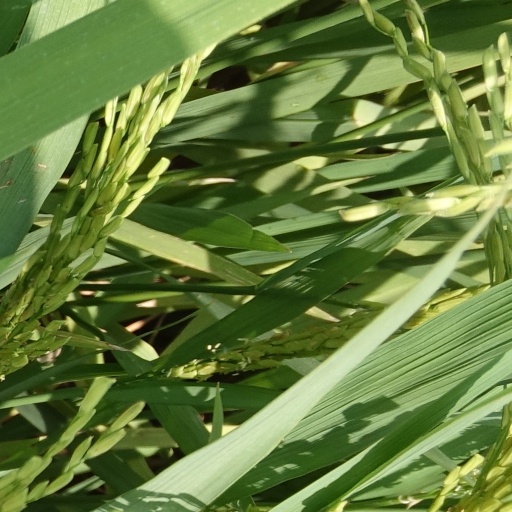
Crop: rice